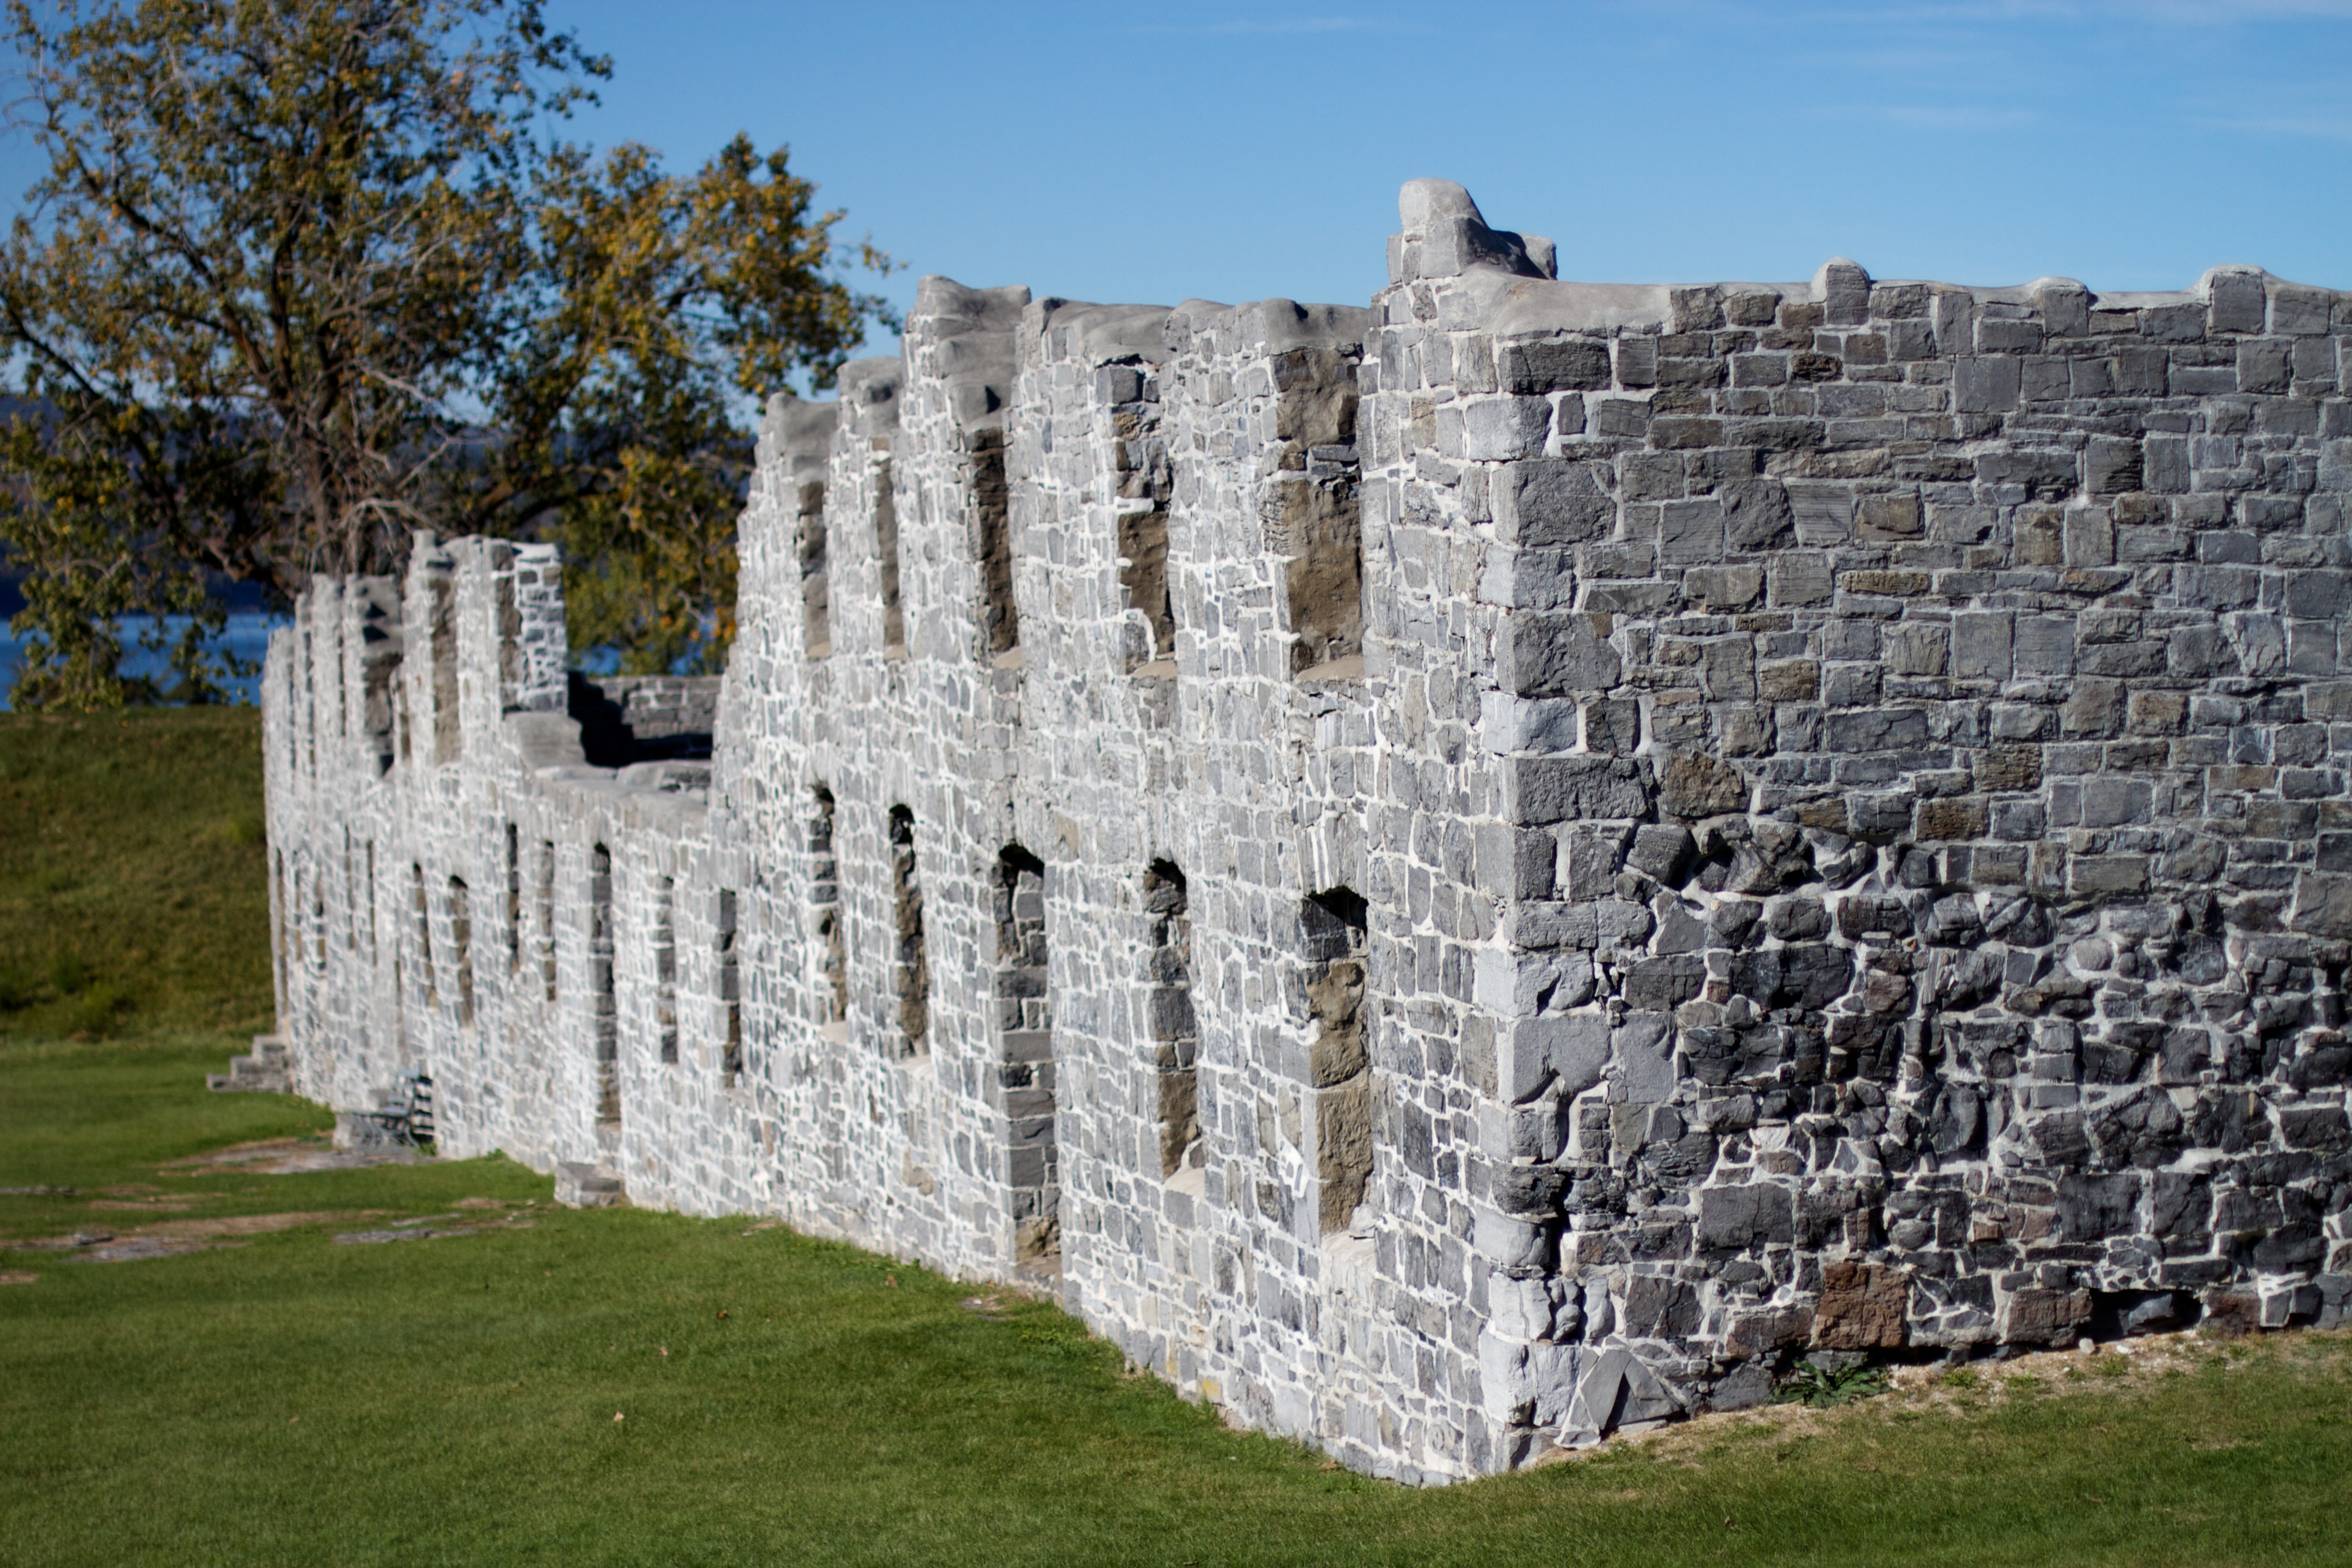
building, wall, formation, castle, stone wall, fortification, terrain, ruins, monastery, archaeological site, unesco world heritage site, historic site, ancient history, ancient roman architecture, maya civilization